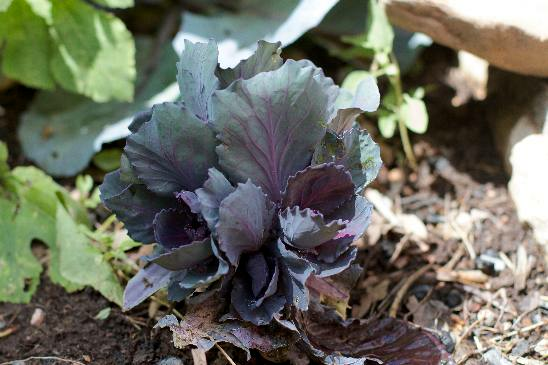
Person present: No